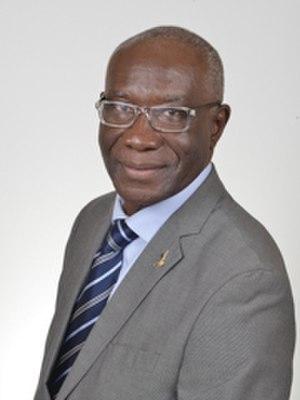
Tony Chike Iwobi, dit Toni Iwobi, né le 26 avril 1955 à Gusau, est un homme politique italien d'origine nigériane. Membre de la Ligue du Nord, il est sénateur depuis le 23 mars 2018.